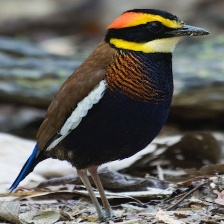
Species: BANDED PITA
Scientific name: HYDRORNIS GUAJANA